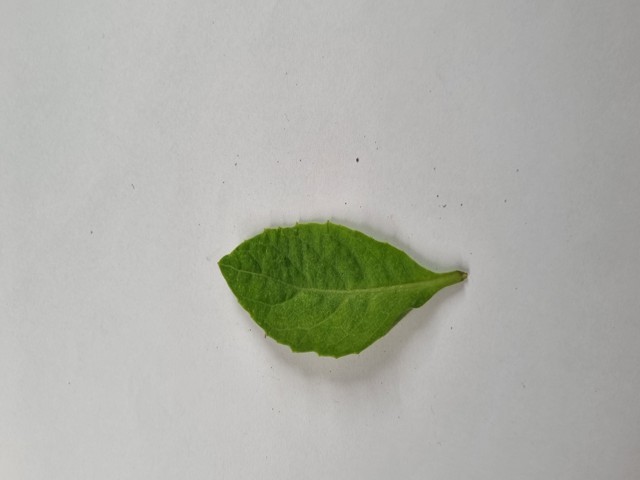
Plant: gainura